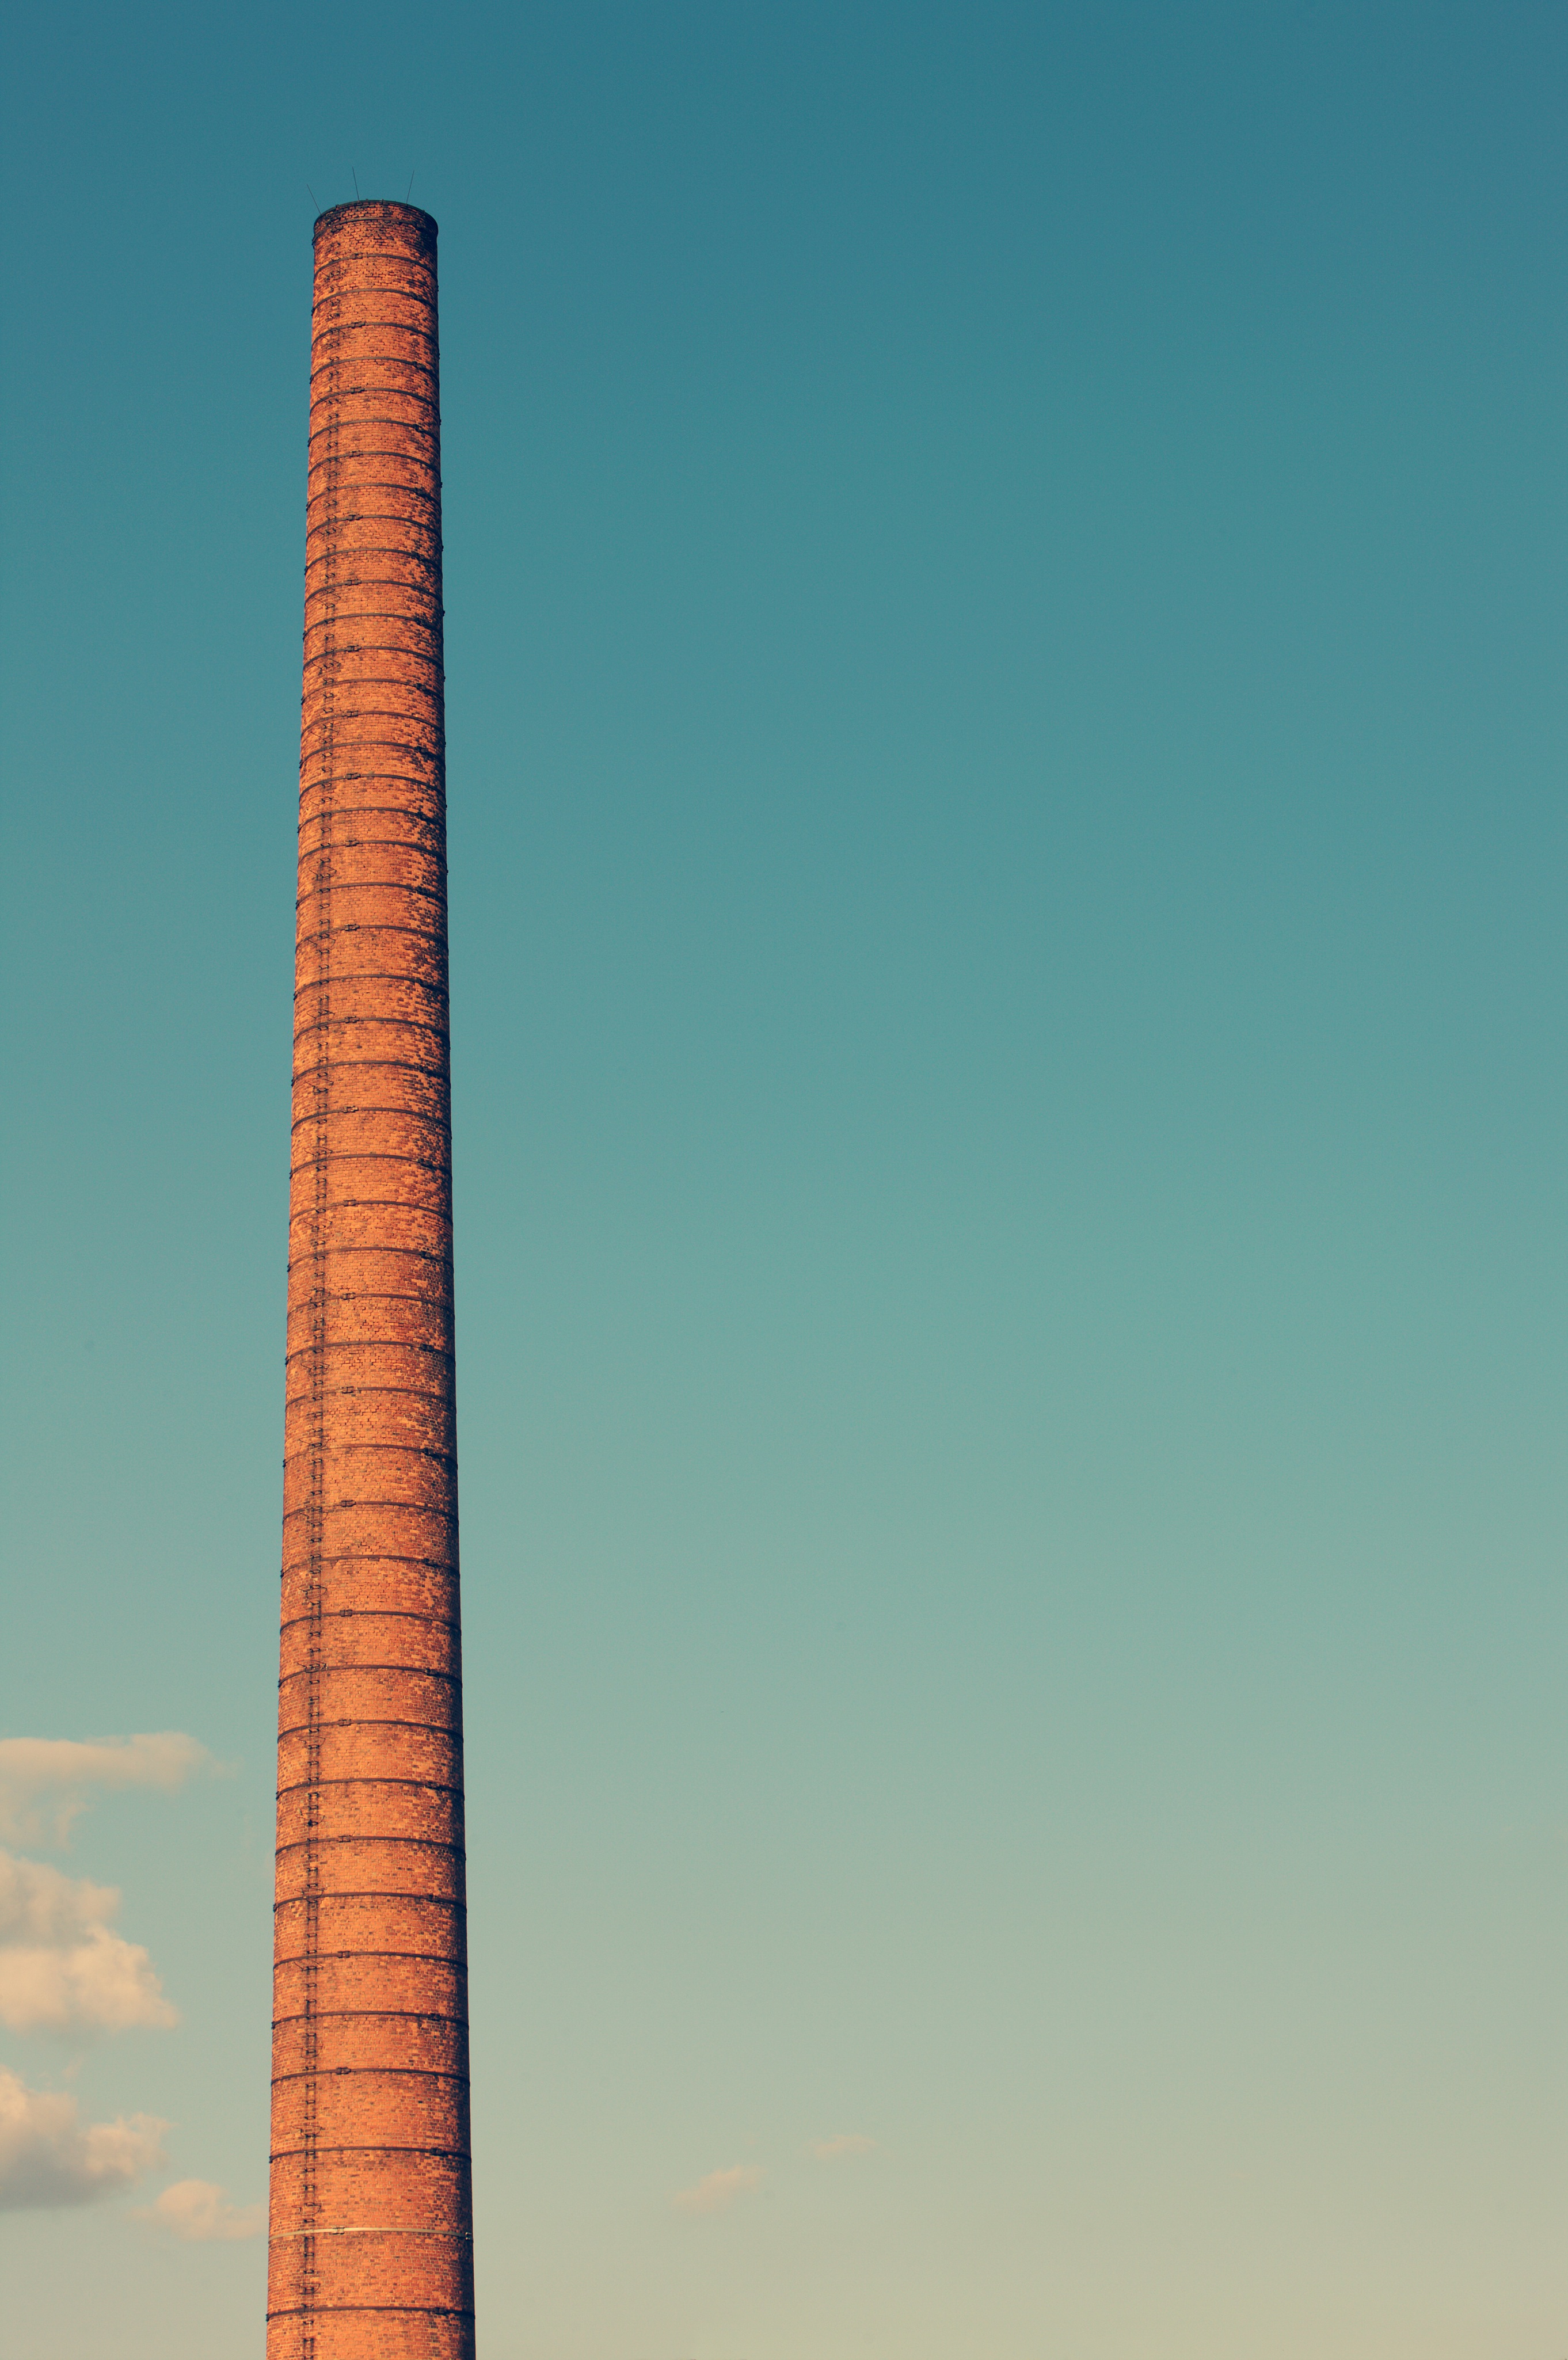
sky, tube, skyscraper, environment, high, tower, chimney, industry, pollution, exhaust, environmental protection, industrial plant, blast furnace, chimney pipe